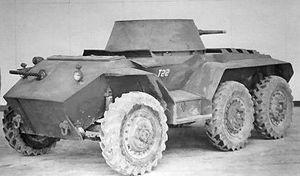
Le M8 Light Armored Car était un véhicule blindé à roues produit par la Ford Motor Company et utilisé par les Alliés au cours de la Seconde Guerre mondiale. Les Britanniques le surnommèrent Greyhound.